Qualifying investor alternative investment fund

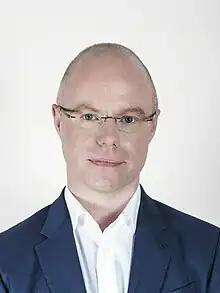
Stephen Donnelly TD uncovered abuses of Section 110 SPVs in 2016, and warned that making commercial property tax-free to foreign investors, via QIAIFs, would cause an office bubble and a housing crisis.

Ireland is considered by some academic studies to be a major tax haven, and offshore financial centre, with a range of base erosion and profit shifting ("BEPS") tools. Ireland's main debt–based BEPS tool was the Section 110 SPV. However, Irish public tax scandals in 2016 concerning the use of this BEPS tool – involving artificial Irish children's charities – by U.S. distressed funds, assisted by the leading Irish tax-law firms, to avoid billions in Irish taxes damaged its reputation (see Section 110 abuses).